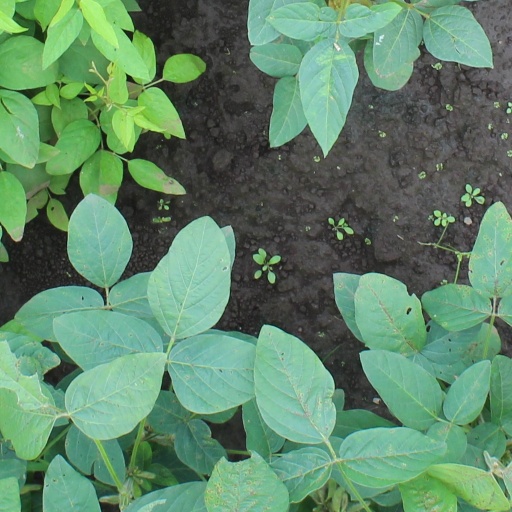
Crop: soybean